Levi Yitzchak Horowitz

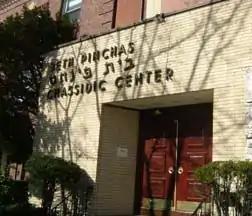
The New England Chassidic Center in Brookline.

Upon becoming leader of the Bostoners in 1944, after his marriage and ordination at Yeshiva Torah Vodaath, he announced that his primary thrust as rebbe would be aimed at the area's large number of college students, many of whom were away from home